Alexis Phạm Văn Lộc

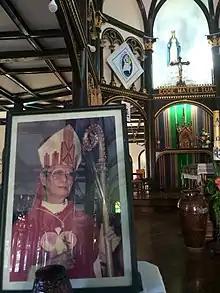
Photo of Alexis Pham Van Loc inside the Kontum Cathedral

Alexis Phạm Văn Lộc (17 March 1919 – 17 November 2011) was a Vietnamese Bishop of the Catholic Church.